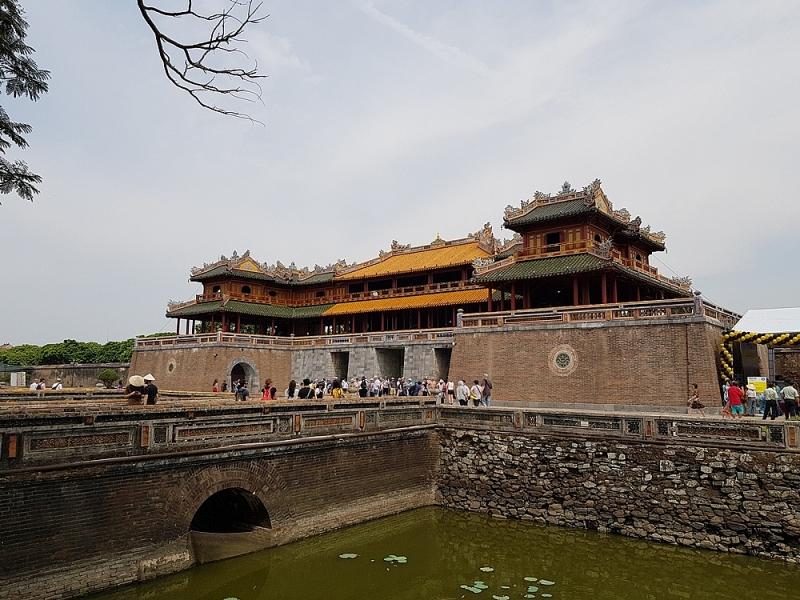
có một toà thành cổ xuất hiện trong khung hình này